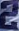
Number: 2